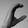
ASL letter: C